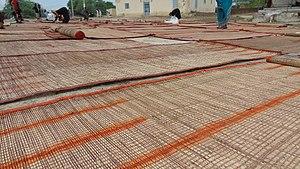
Sorte de paille mélangée avec la peau des bêtes pour fabriquer la natte, le lit traditionnel, le mûr(pour clôturer des cases). Cette photo est prise à Massakory, chef lieu de la province du Hadjer lamis (Tchad)